Antinuclear antibody

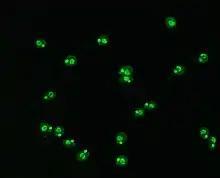
Immunofluorescence staining pattern of anti-dsDNA antibodies on "C. luciliae"substrate. The kinetoplast located near the flagellum is stained, indicating the presence of anti-dsDNA antibodies in a person with systemic lupus erythamatosus.

"Crithidia luciliae" are haemoflaggelate single celled protists. They are used as a substrate in immunofluorescence for the detection of anti-dsDNA antibodies. They possess an organelle known as the kinetoplast which is a large mitochondrion with a network of interlocking circular dsDNA molecules. After incubation with serum containing anti-dsDNA antibodies and fluorescent-labelled anti-human antibodies, the kinetoplast will fluoresce. The lack of other nuclear antigens in this organelle means that using "C. luciliae" as a substrate allows for the specific detection of anti-dsDNA antibodies.